New Martyrs and Confessors of the Russian Orthodox Church

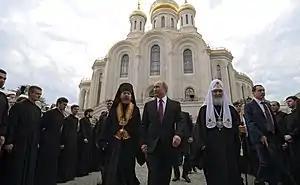
President Putin and Patriarch Kirill of Moscow at the consecration of the huge temple of the New Martyrs in the Sretensky Monastery next door to the former NKVD headquarters

New Martyrs and Confessors of Russian Church (before 2013 - New Martyrs and Confessors of Russia) is a group of saints of the Russian Orthodox Church martyred or persecuted after the October Revolution of 1917. Their synaxis (memorial) is held annually at the end of January or beginning of February.